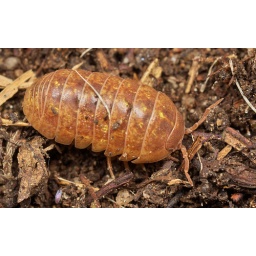
I didn't realise that there was a pink variety.Found under dried vegetation around a car park.~6mm